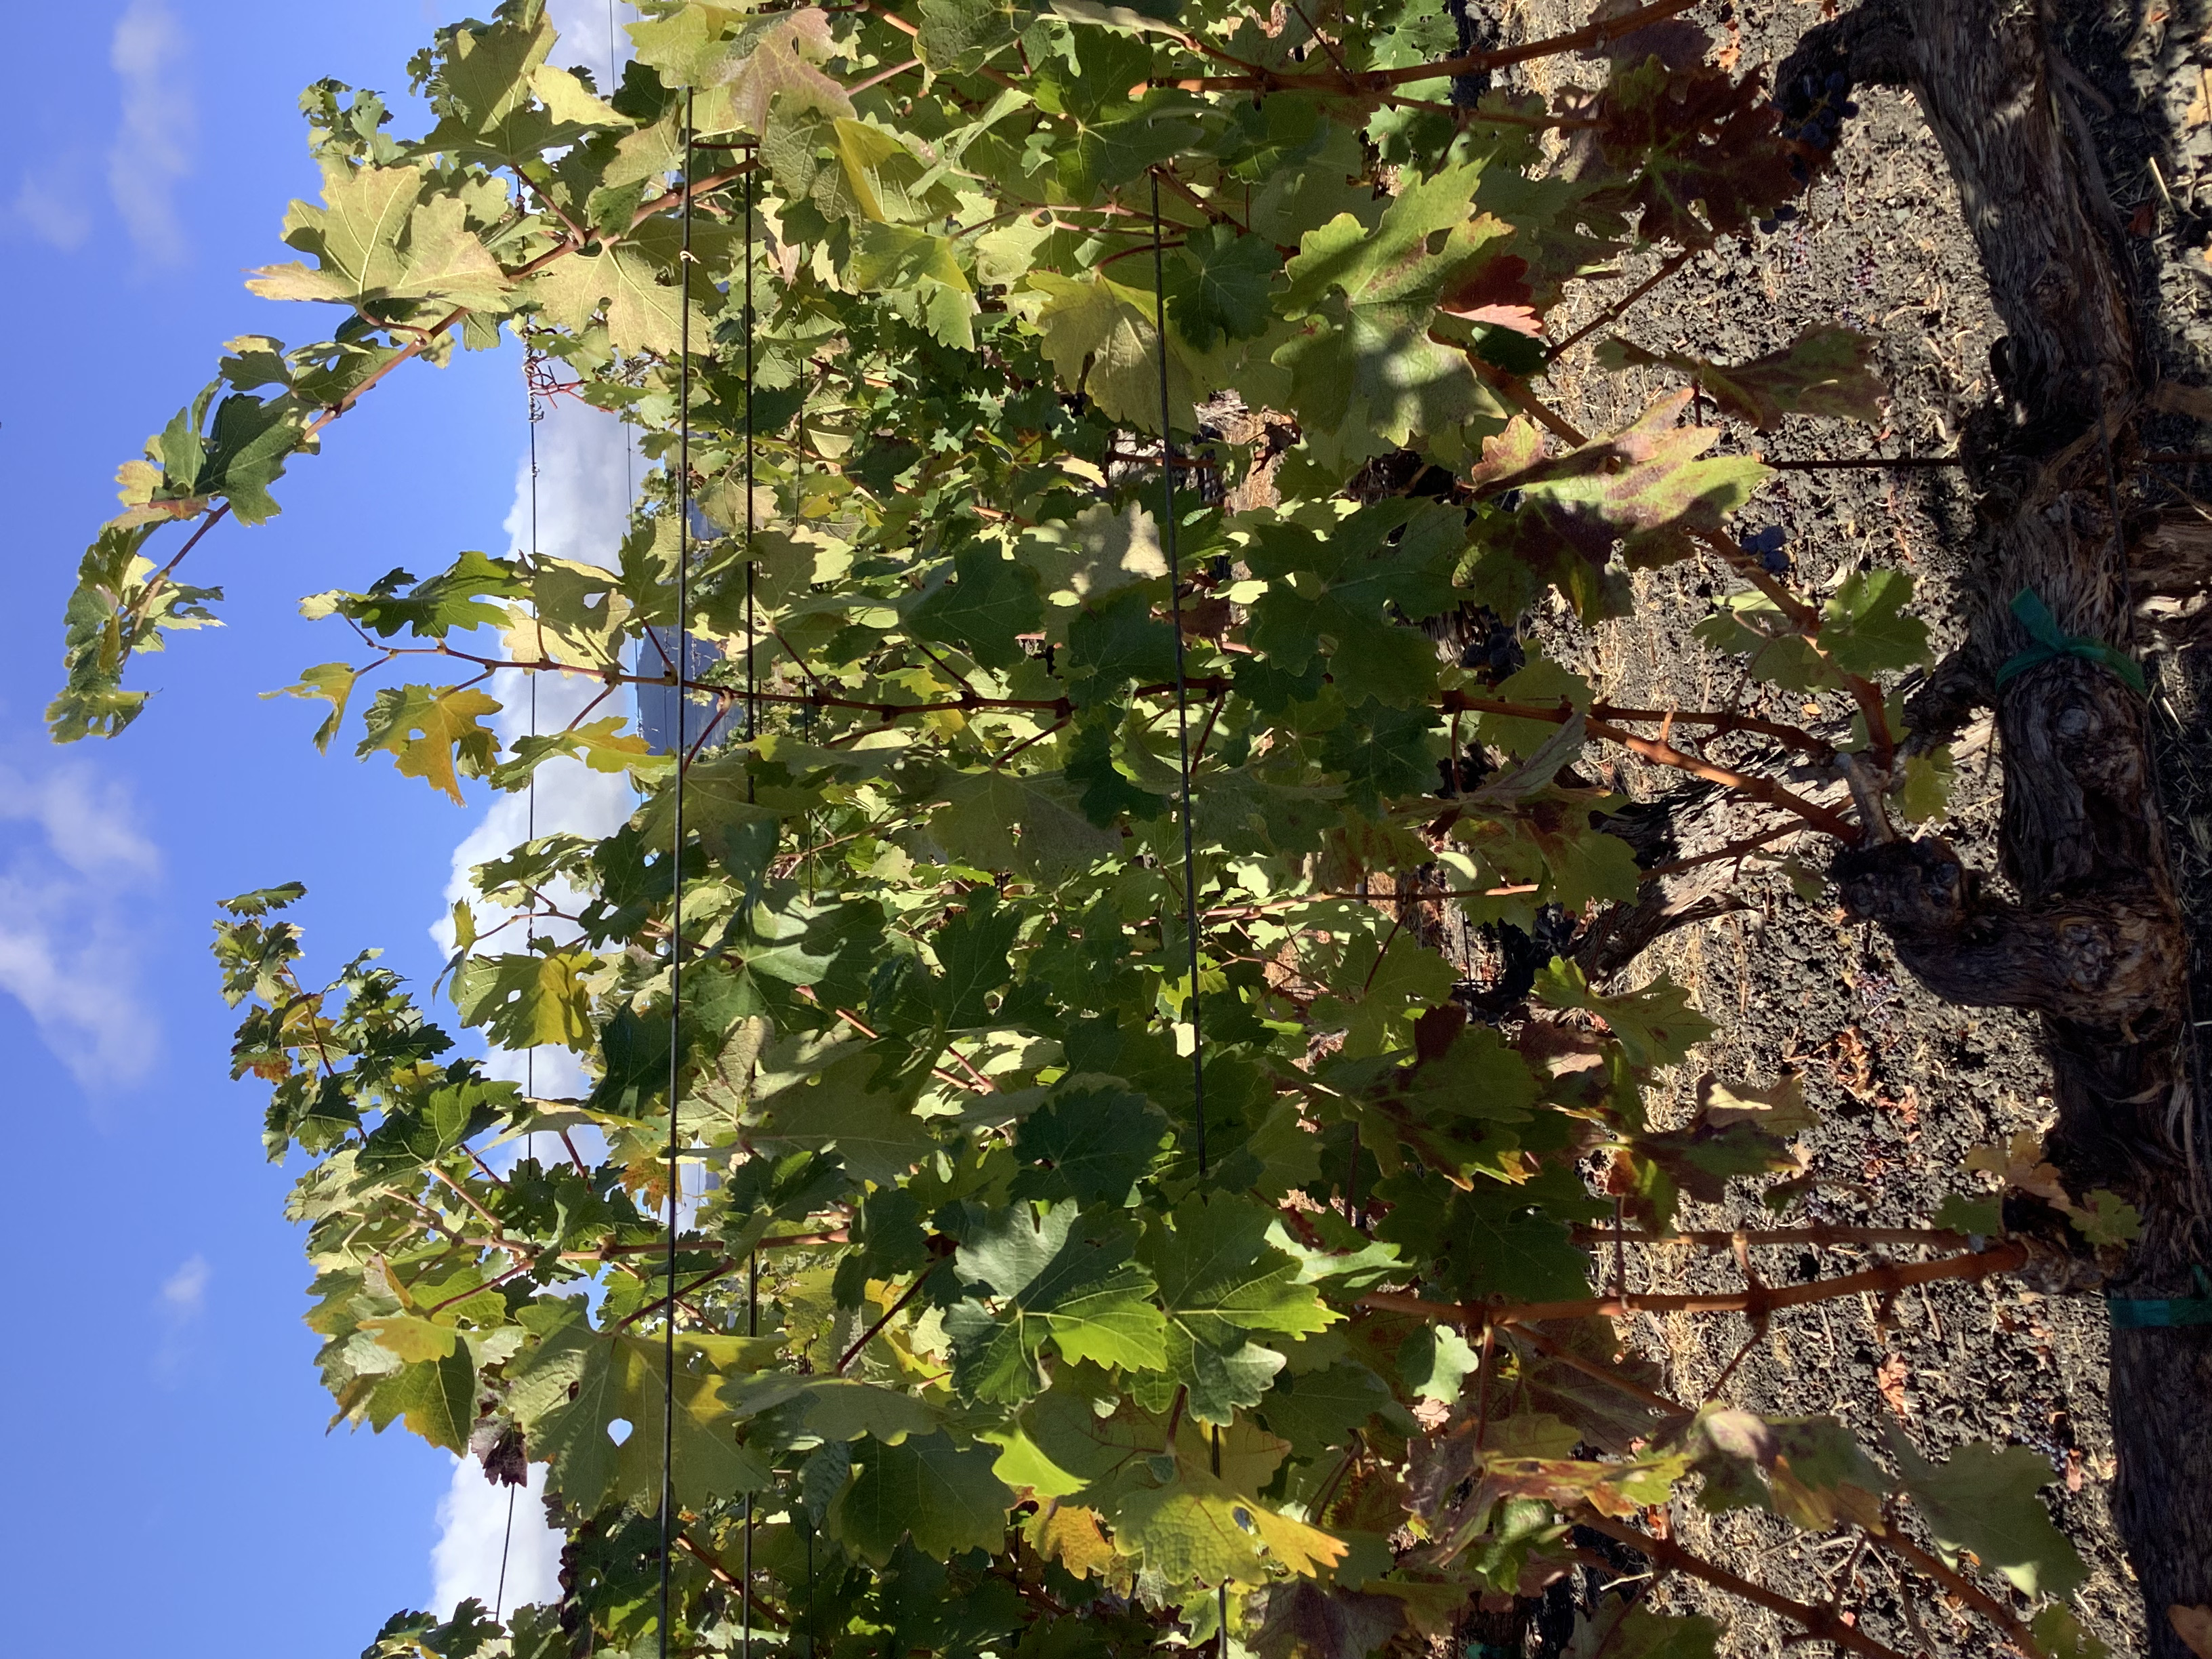
Label: Red Blotch